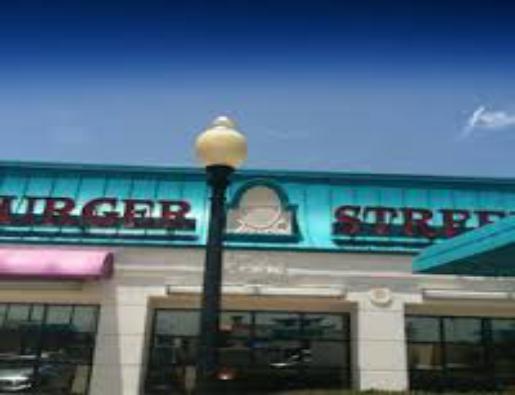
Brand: Burger Street
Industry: Food